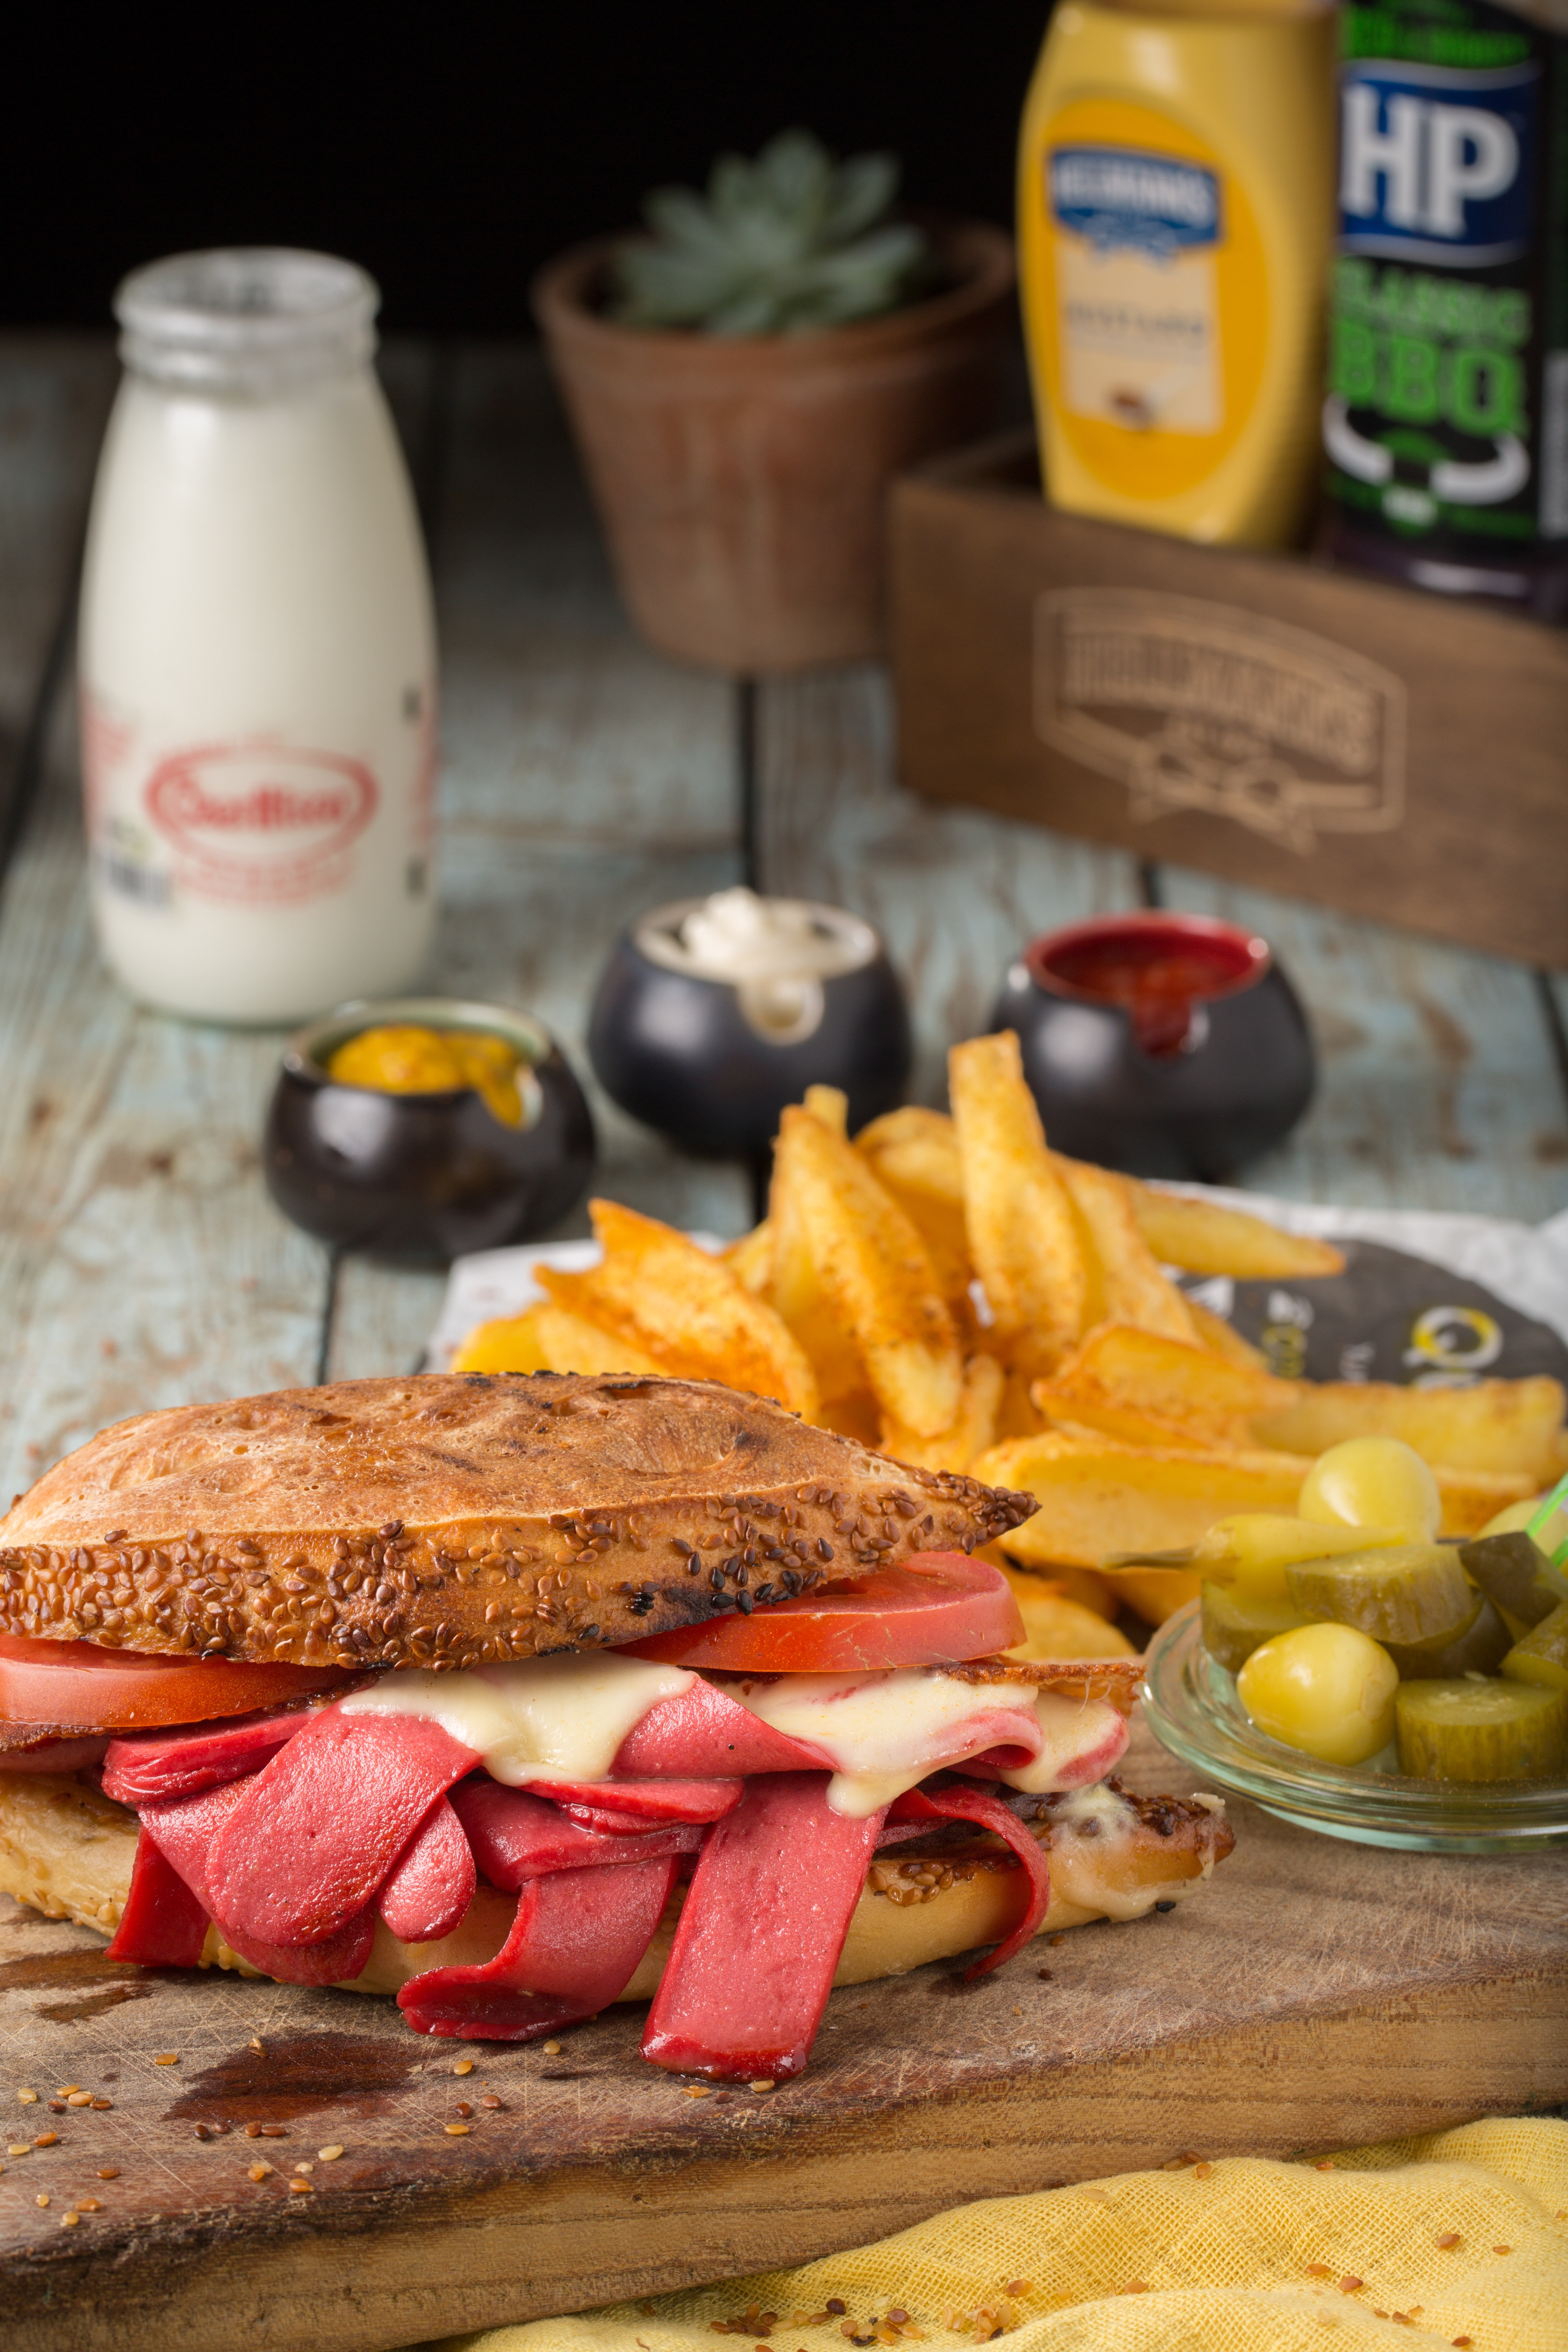
breakfast, food, brunch, junk food, full breakfast, breakfast sandwich, fast food, sandwich, vegetarian food, meal, dish, finger food, american food